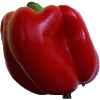
Label: Pepper Red 1